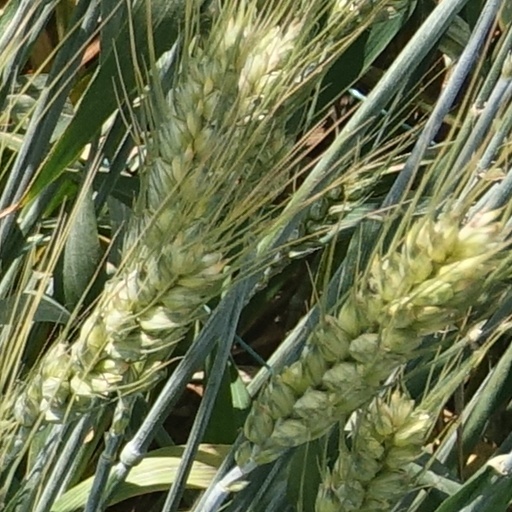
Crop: wheat